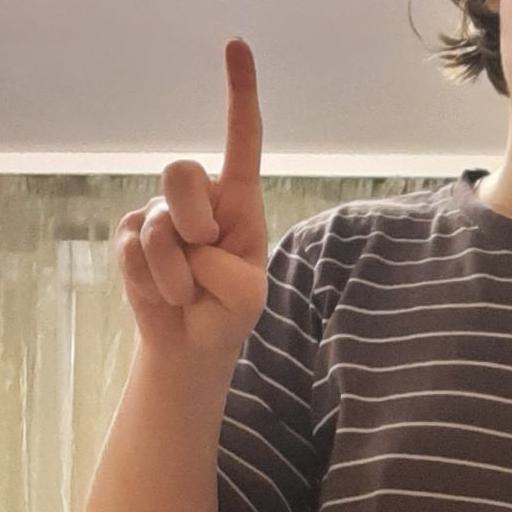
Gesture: one